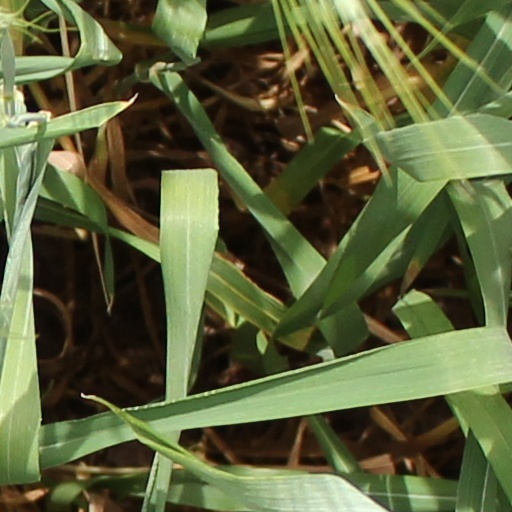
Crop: wheat